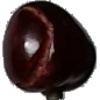
Label: Cherry 1